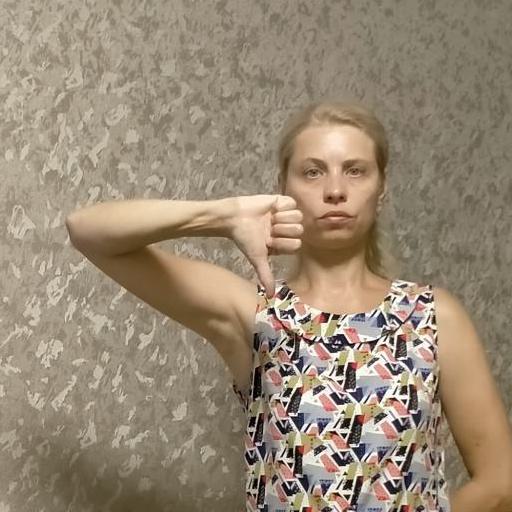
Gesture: dislike